Ashes of Victory

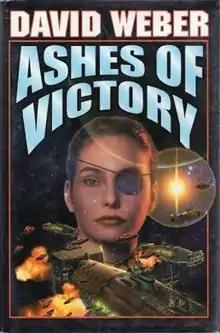
First edition

Ashes of Victory is a science fiction novel by American writer David Weber. It is the ninth book in the Honor Harrington series.